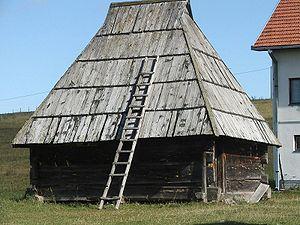
Maison ancienne à Jabuka, près de , Serbie
Jabuka est un village de Serbie situé dans la municipalité de Prijepolje, district de Zlatibor. Au recensement de 2011, il comptait 270 habitants.
Les Alpes dinariques ou Dinarides sont un massif montagneux des Balkans occidentaux qui doivent leur nom au mont Dinara. Elles s'élèvent entre la plaine de Pannonie au nord-est et la mer Adriatique au sud-ouest, en plusieurs chaînes montagneuses orientées principalement selon un axe nord-ouest/sud-est, de la Slovénie au nord de l'Albanie où culmine leur plus haut sommet, à 2 692 mètres d'altitude : le Maja Jezercë. Elles couvrent au total six pays reconnus internationalement, auxquels peut s'ajouter le Kosovo. La plus grande ville est Sarajevo, capitale de la Bosnie-Herzégovine. Trois climats distincts influencent le massif : méditerranéen à l'ouest, montagnard au centre, où le relief est le plus élevé, et continental à l'est.
Prijepolje est une ville et une municipalité de Serbie situées dans le district de Zlatibor et dans la région du Raška. Au recensement de 2011, la ville comptait 13 068 habitants et la municipalité dont elle est le centre 36 713.
Les monts Zlatar sont une chaîne de montagnes située dans la région du Sandžak, au sud-ouest de la Serbie et à l'extrême nord du Monténégro. Ils font partie des Alpes dinariques. Le point culminant du massif est le mont Krstača, pic principal du Hum, qui s'élève à 1 755 m.